KSSX

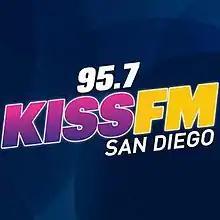
Logo as KISS-FM

On December 26, 2012, at 9:57 a.m., after playing "Silent Night" by Josh Groban, the station flipped to rhythmic oldies as "95.7 KISS-FM", with "Kiss" by Prince and "You Should Be Dancing" by the Bee Gees being the first two songs played. In mid-February 2013, the station began including more 1990s, 2000s and recurrent songs, and shifted towards rhythmic adult contemporary. On February 22, KOGO-FM changed their call letters to KSSX. After being jockless for the first three months, the station added Chio (formerly of XHITZ-FM) as their morning show host on April 8, as well as Sean Sarille in evenings (he has since departed from the station), Shelley Wade in middays, Louie Cruz in afternoons and Beto Perez in nights.